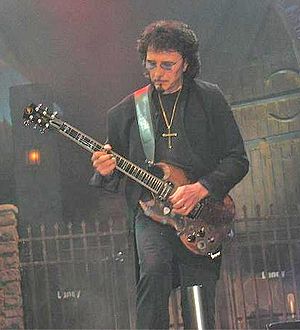
Black Sabbath / Historie / Technical Ecstasy og Never Say Die! (1976–1979)
Tony Iommi i 2005.
Black Sabbath var et engelsk heavy metal-band, dannet i Birmingham i 1968 af Ozzy Osbourne, Tony Iommi, Geezer Butler, og Bill Ward. Bandets historie har været præget af mange ændringer i besætningen, i foråret 2010 kan 22 tidligere medlemmer opregnes. Oprindelig blev gruppen dannet som et heavy blues rock-band ved navn Earth, men ændrede i 1969 navn til Black Sabbath, og opnåede flere guld og platin plader i 1970'erne. Som et af de første og mest indflydelsesrige heavy metal-bands nogensinde, bidrog Black Sabbath til at definere heavy metal-genren med udgivelser som deres firedobbelte platinalbum Paranoid.